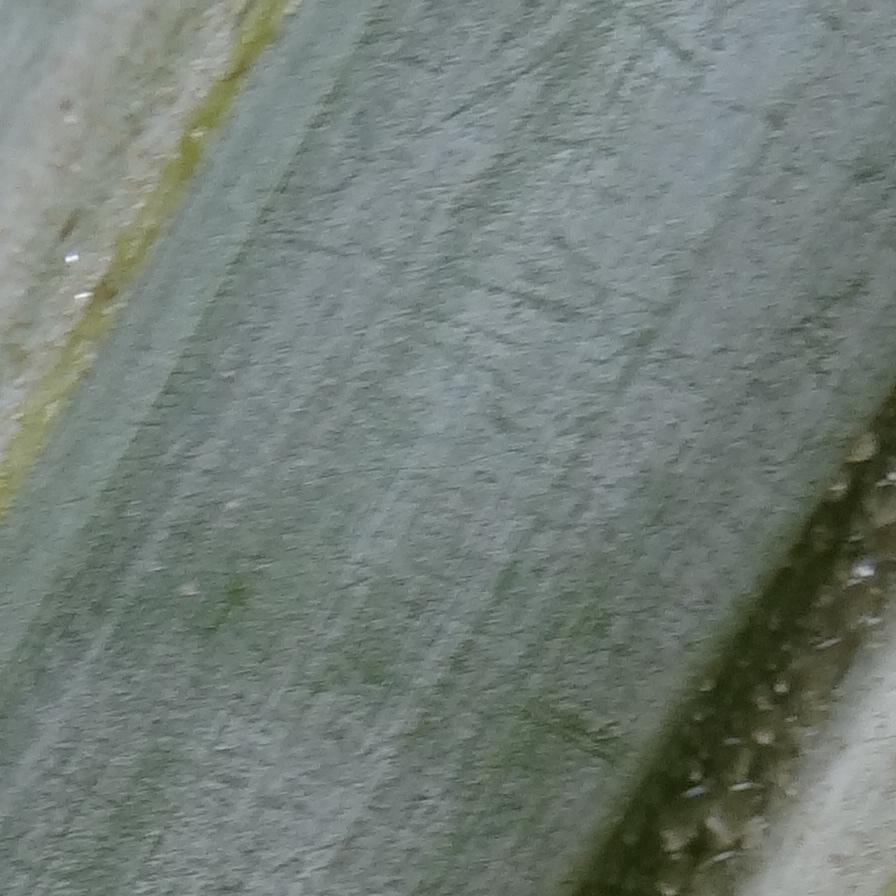
Label: Honey